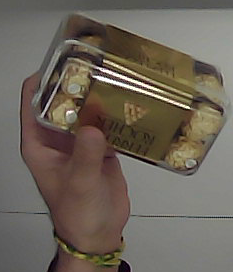
Product: rocher_chocolate